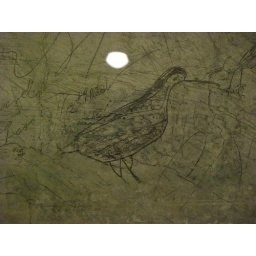
Drawn on the walls of Ellis Island main building by resident. Taken May 2007